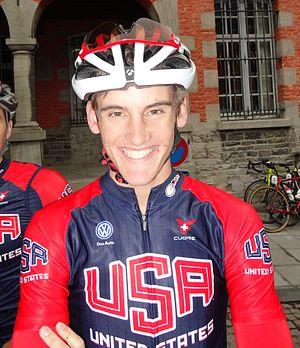
Triptyque des Monts et Châteaux 2014, étape 1, 4 avril 2014, départ d'Antoing. Depicted person: Geoffrey Curran Depicted team: Équipe nationale des États-Unis espoirs no fallback page found for autotranslate (base=By courtesy of Triptyque des Monts et Châteaux 2014, lang=en)
Geoffrey Curran, né le 20 octobre 1995 à Tustin, est un coureur cycliste américain.